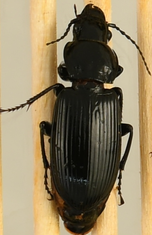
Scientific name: Pterostichus melanarius
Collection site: Steigerwaldt Land Services Site (STEI), plot STEI_002